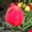
Label: tulip